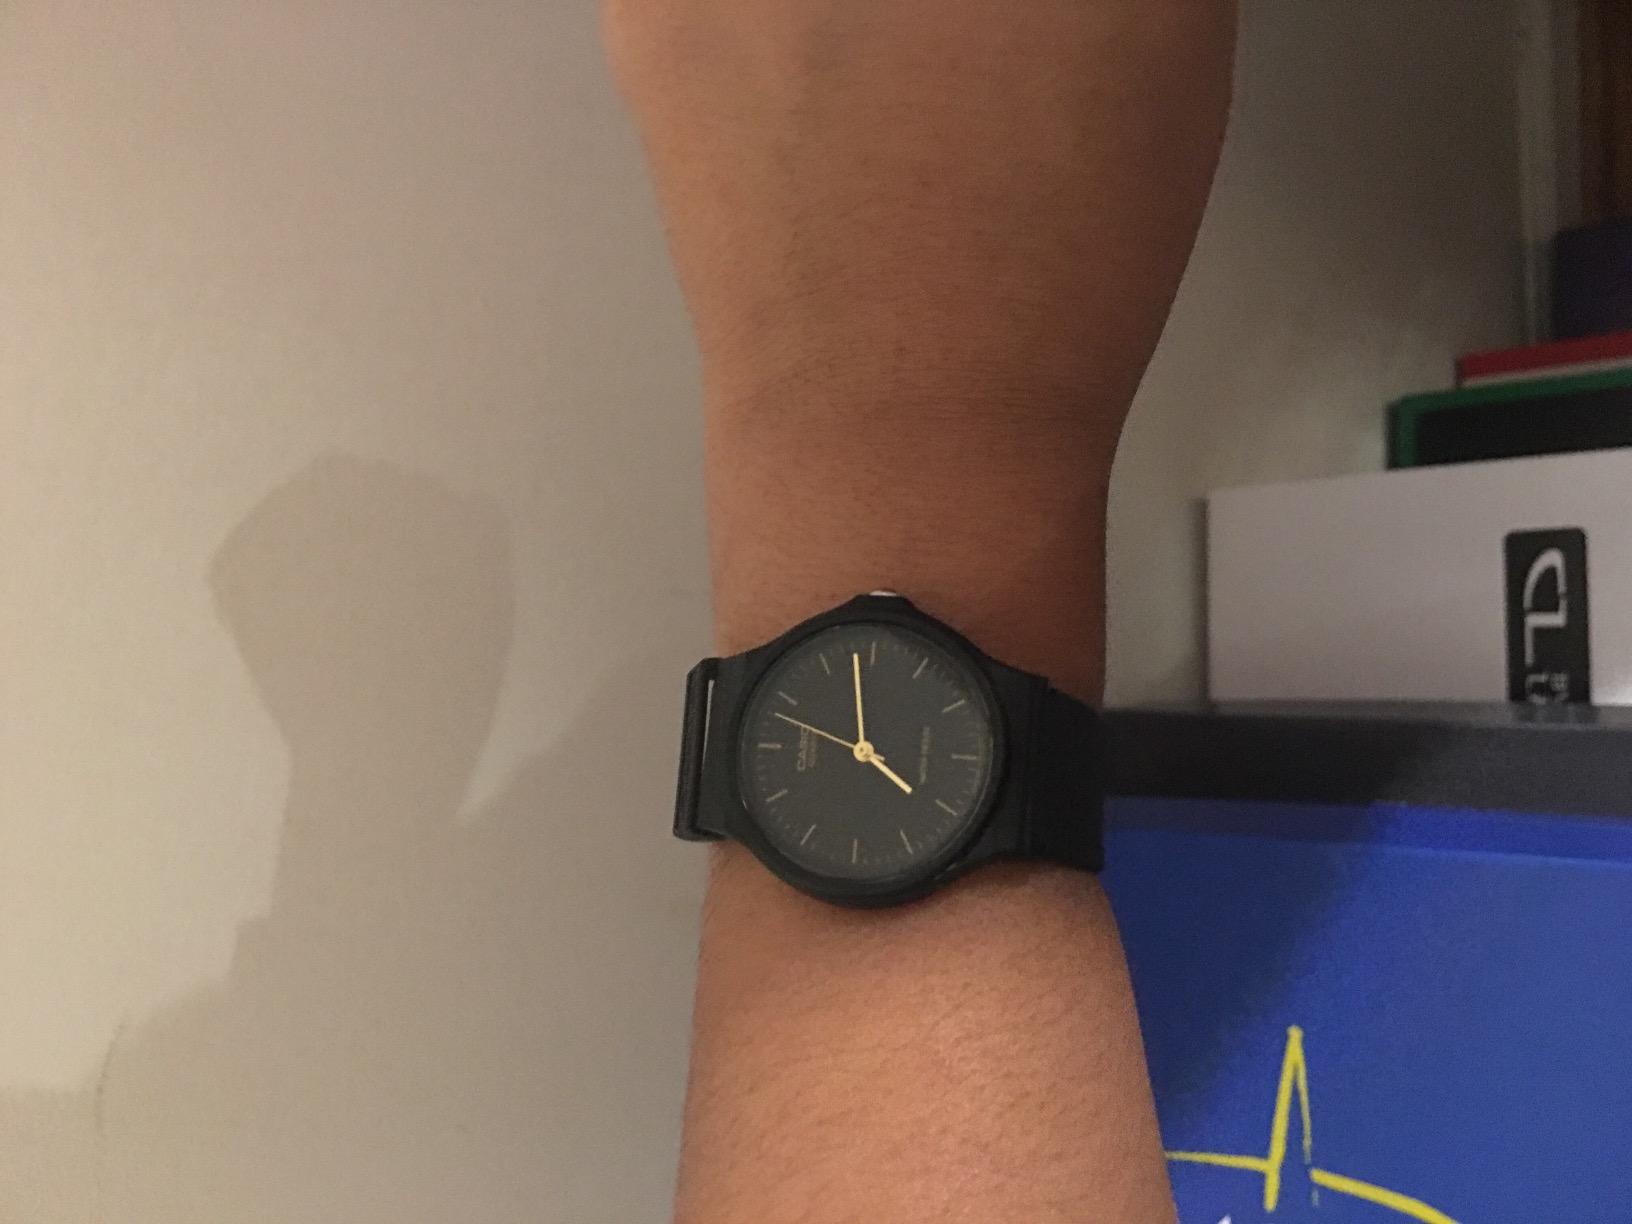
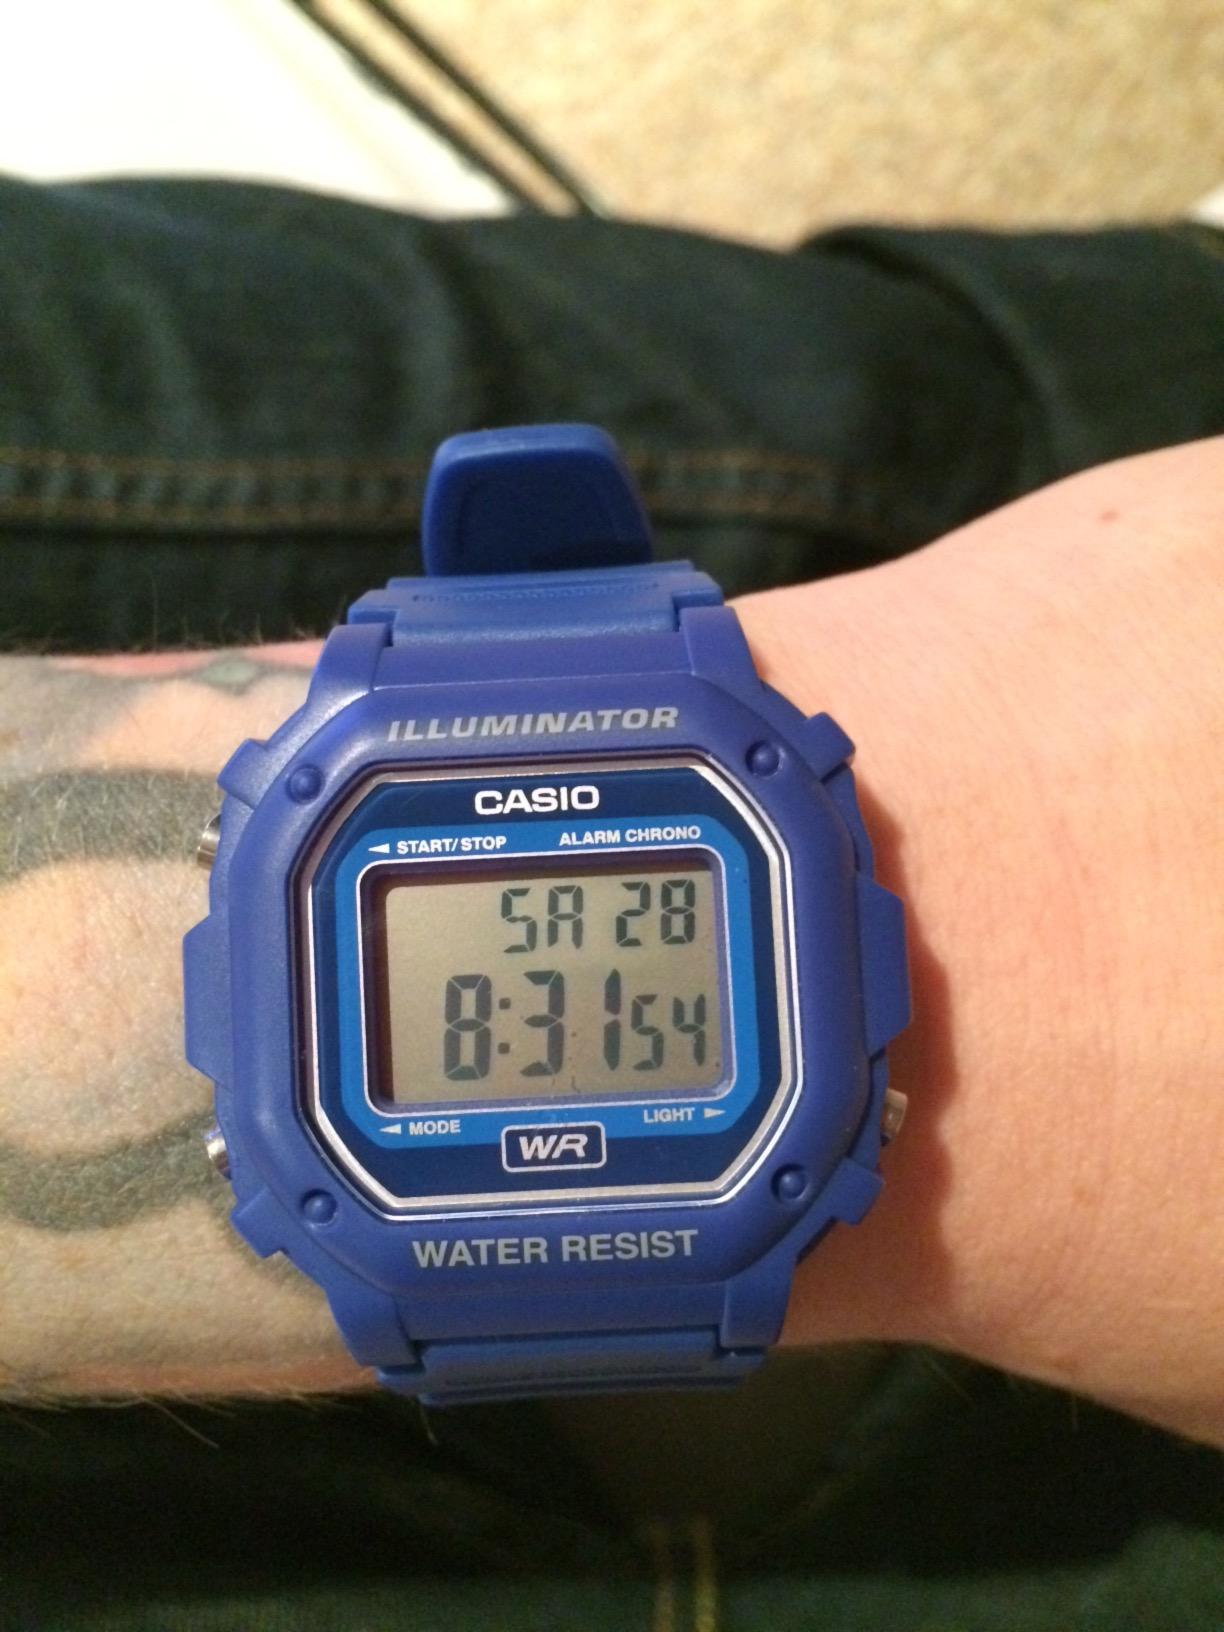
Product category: accessories_watch
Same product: no